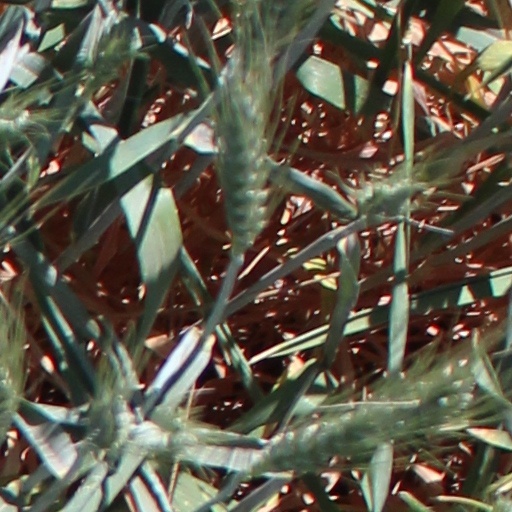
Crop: wheat